Grace Momanyi

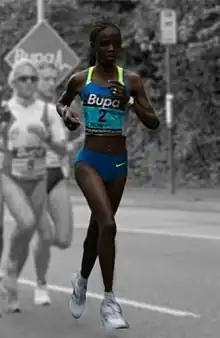
Grace Momanyi leading the 2008 Great Yorkshire Run

Grace Kwamboka Momanyi (born 5 September 1983) is a Kenyan long-distance runner of the Kisii tribe.